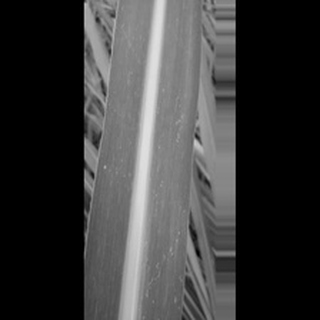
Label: sugarcane_mosaic